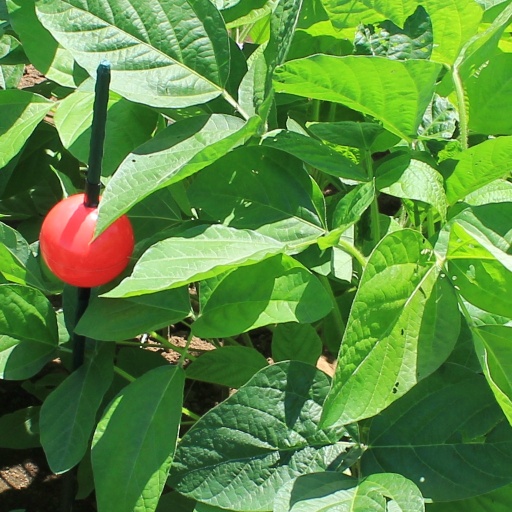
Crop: soybean